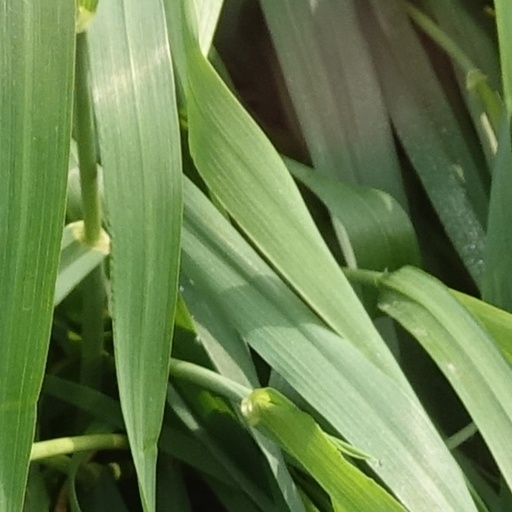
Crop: wheat